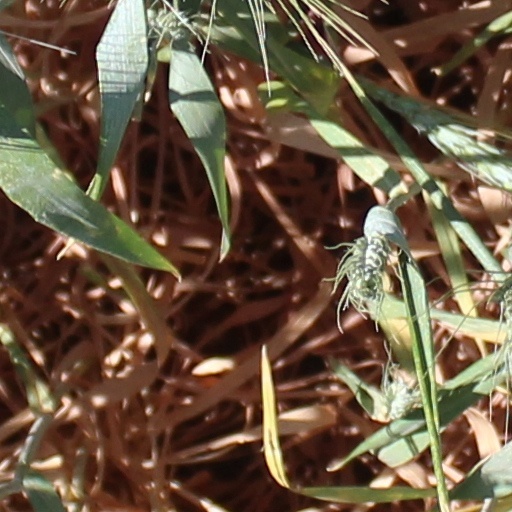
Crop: wheat